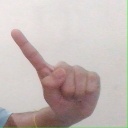
अक्षर: ए